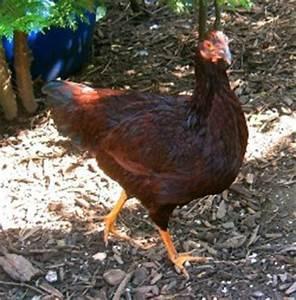
chicken